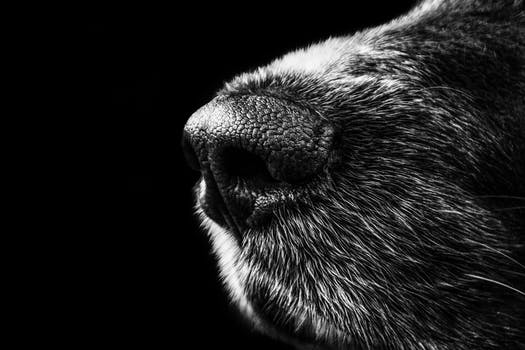
Label: No Watermark